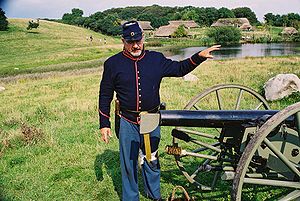
Artilleri
Kanonér med skydekvadrant, 19. århundrede
D. 26. august 2006 blev Slaget ved Bentonville, North Carolina 19-21. marts 1865 demonstreret i Lejre Forsøgscenter. Her var der bl.a. 'reenactere' fra 4th US Light Artillery (se www.nordstaterne.dk). På billedet ses en 3-inch Ordnance Rifle Cannon i miniudgave, med svamp, kradser og ladestok. Artilleristen på billedet er ved at rette kanonen ind mod et mål.
Artilleri er svært skyts og betegner samtidig våbenarten knyttet hertil.